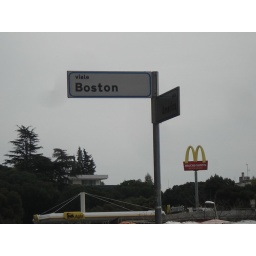
interesting street signs in Rome